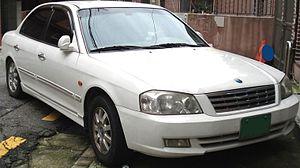
La Kia Optima, ou Kia K5, est une berline qui remplace la Kia Magentis en Amérique du Nord. Elle est la berline haut de gamme de la marque en Europe.